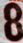
Number: 8